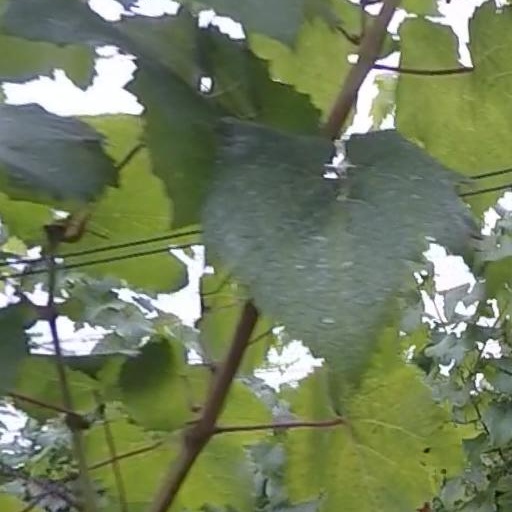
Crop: grape